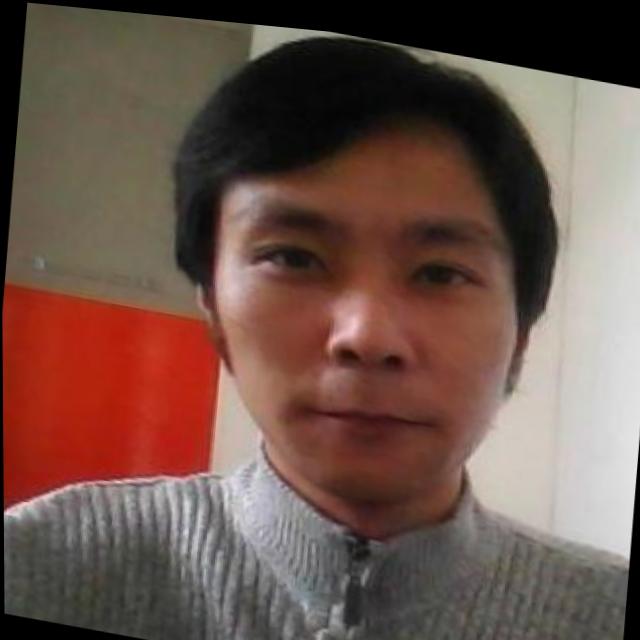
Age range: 21-44